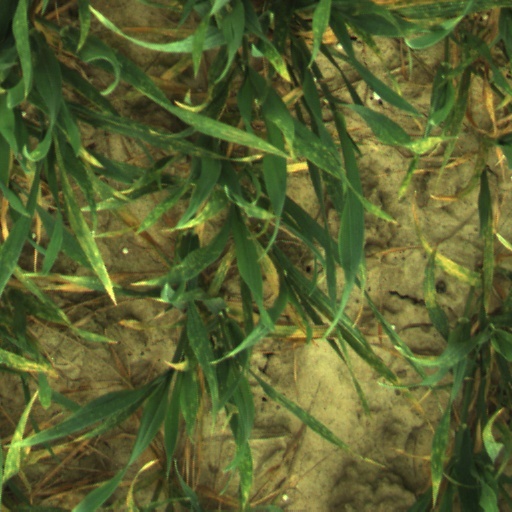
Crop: wheat